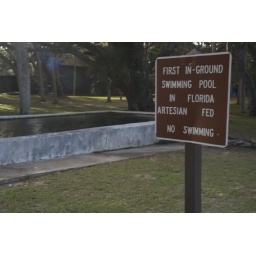
Sign proclaiming this to be the first in ground concrete swimming pool in Florida.